Describe the emotion expressed in this image:  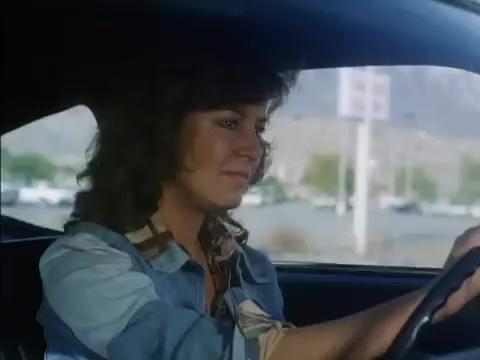
This person displays Fear, valence and arousal with high intensity.